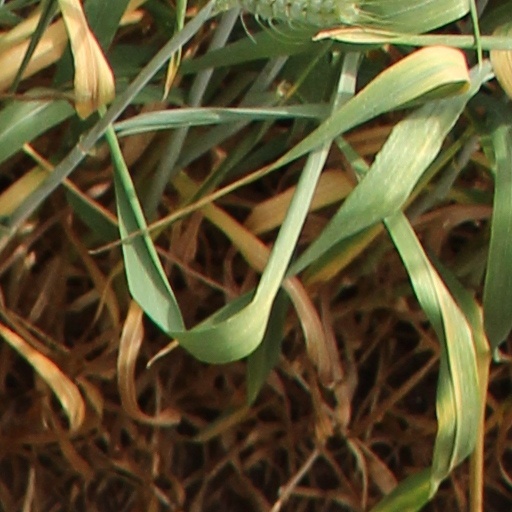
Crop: wheat